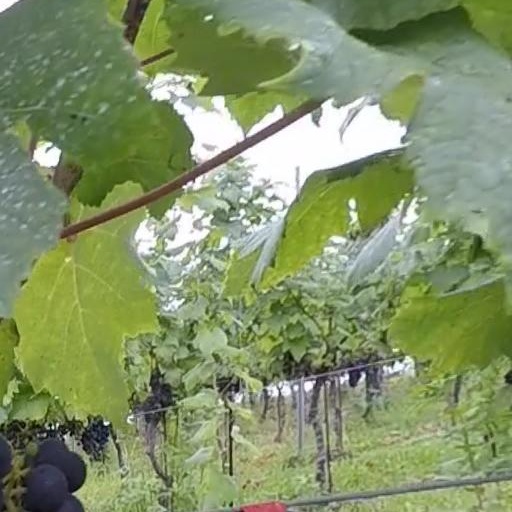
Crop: grape